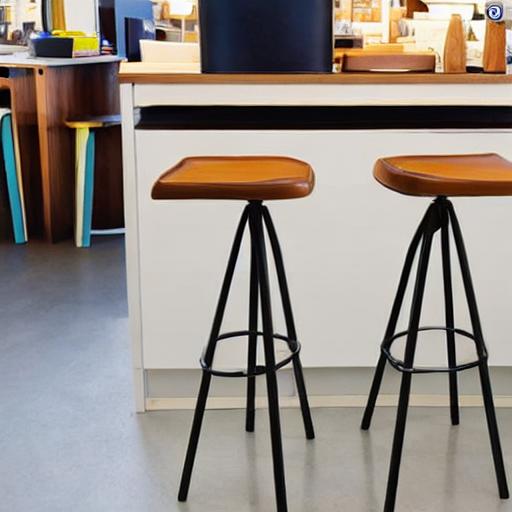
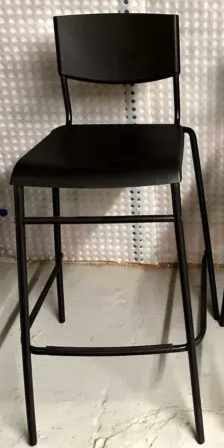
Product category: stool
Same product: no